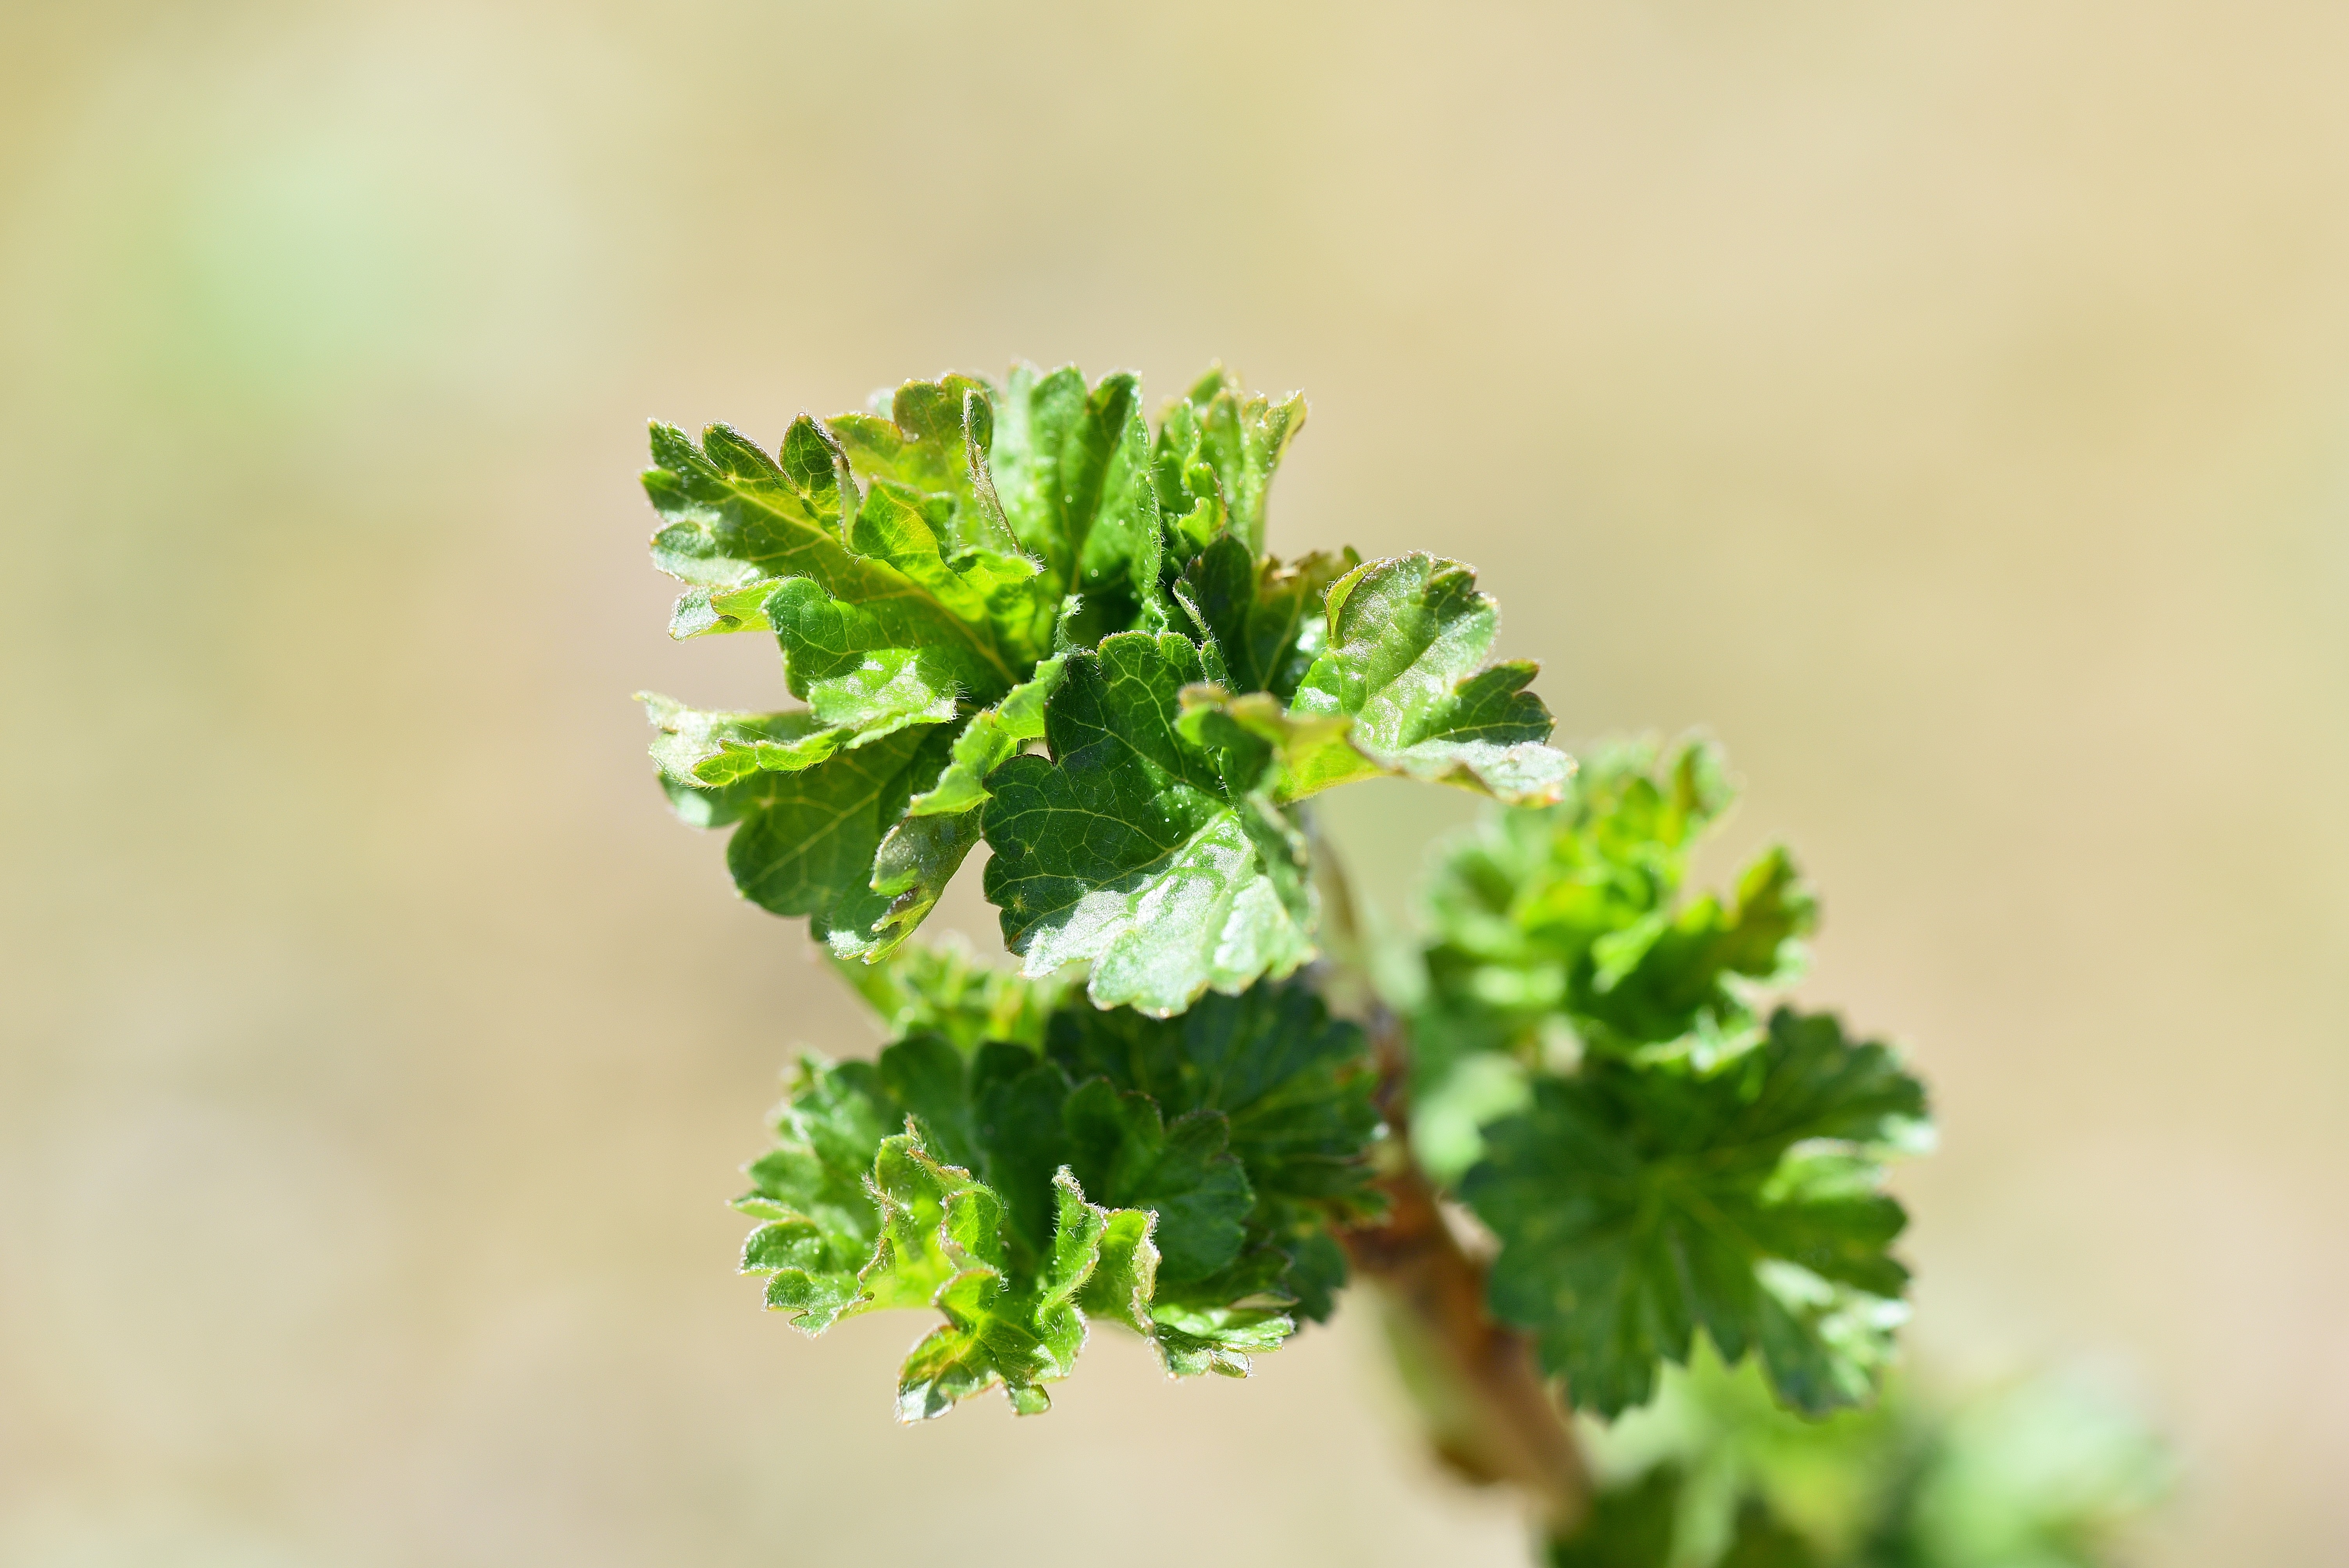
nature, branch, plant, leaf, flower, food, spring, green, herb, produce, vegetable, close, coriander, engine, parsley, flowering plant, land plant, apiales, leaf vegetable, parsley family, johannesbeerstrauch, johannesbeerzweig